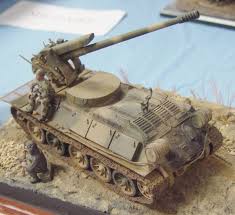
Label: D-30